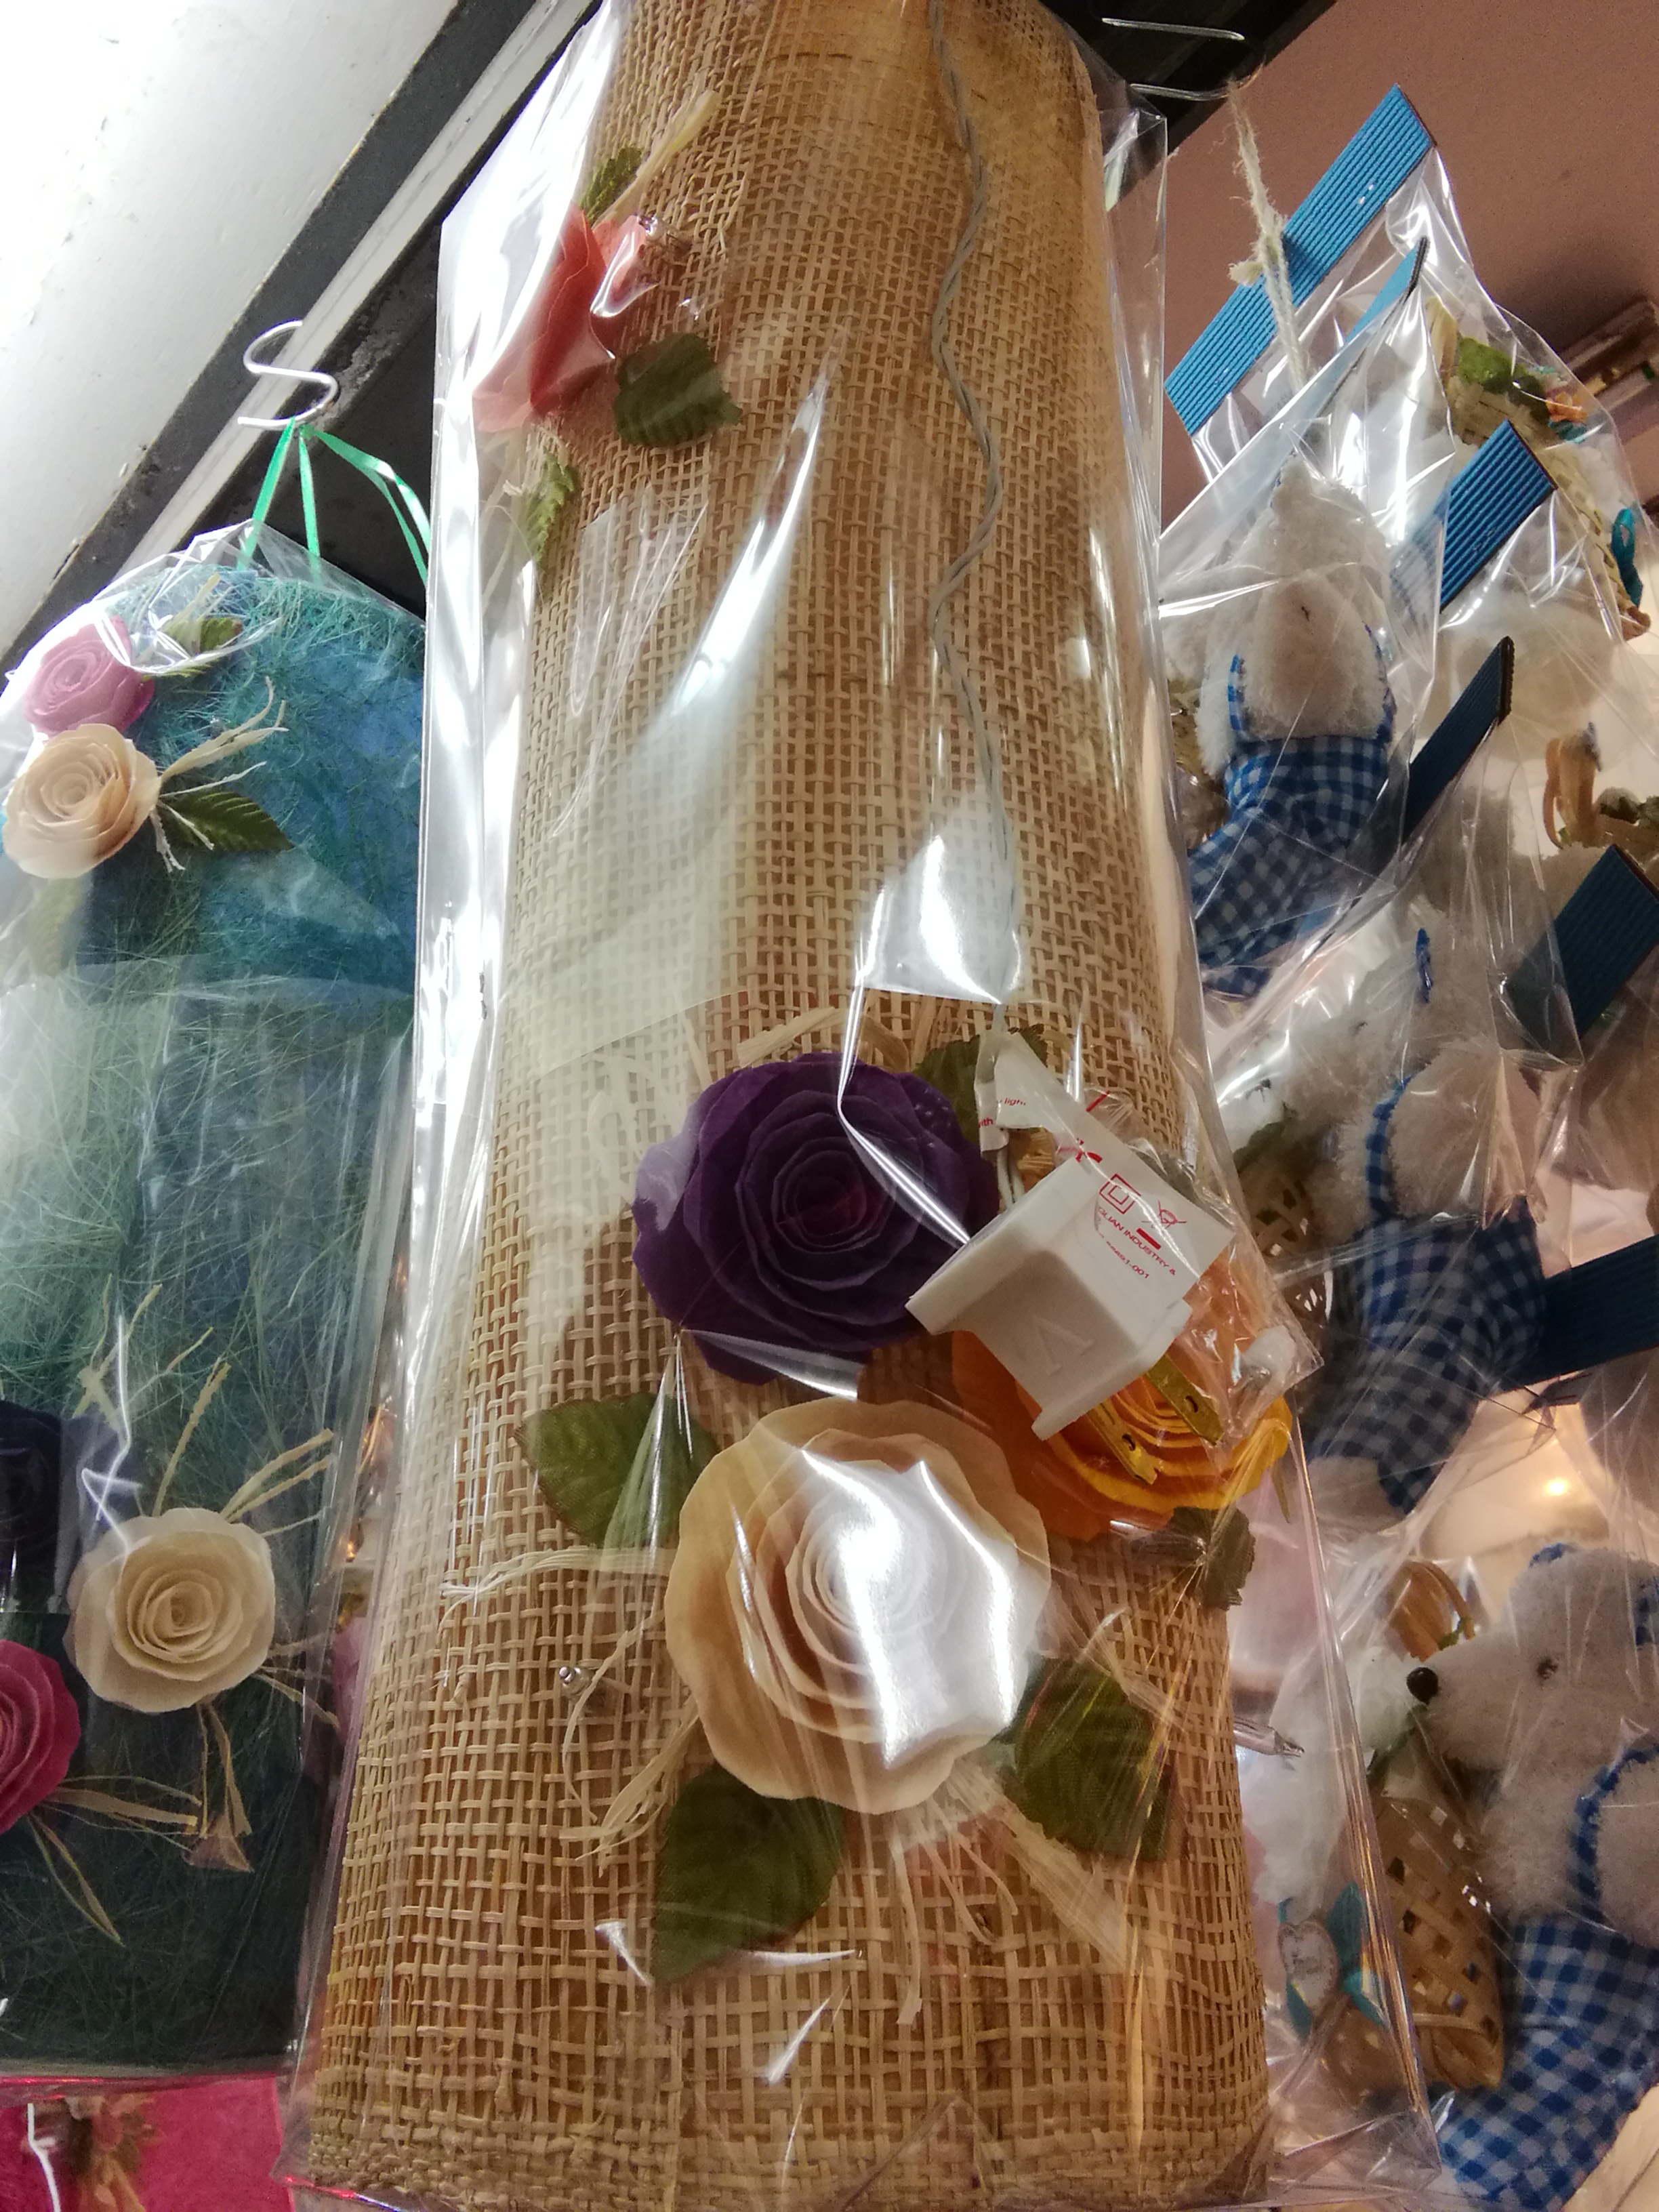
arts, crafts, handmade, decoration, lamp, floral, design, hanging, basket, hamper, gift basket, present, food, plastic bag, Mishloach manot, home accessories, ceremony, party favor, comfort food